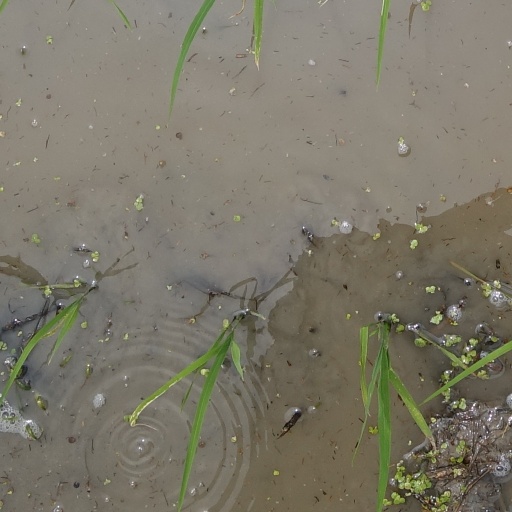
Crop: rice